State Express 555

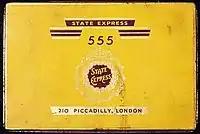
Old tin of "State Express 555"

State Express was founded in London on 10 March 1896. The numerals (a series of triple numbers from 111 to 999) forming the other part of the trademark were registered under UK Registration No. 290529 on 18 February 1907. All of these numbers were used as different brands, each with a different blend or mix of tobacco: 444 was made with Macedonian leaf, and 777 was made with Turkish tobacco, for example. The numeric ranges for State Express cigarettes were not the only available variants in the market at that time. Other mark names included My Darling and Astorias, available in export catalogues. In addition to the cigarette business, cigars and tobaccos were available in the State Express range. But by far the most successful of these was the Virginia tobacco blend of State Express 555, introduced in 1896. It went on to become Ardath's flagship brand.